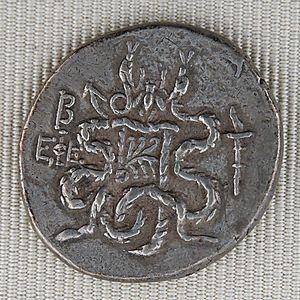
Cistophore en argent frappé à Éphèse, vers 134-131 av. J.-C.
Eumène III de Pergame, plus connu sous le nom d'Aristonicos, est le second fils, illégitime, d'Eumène II.